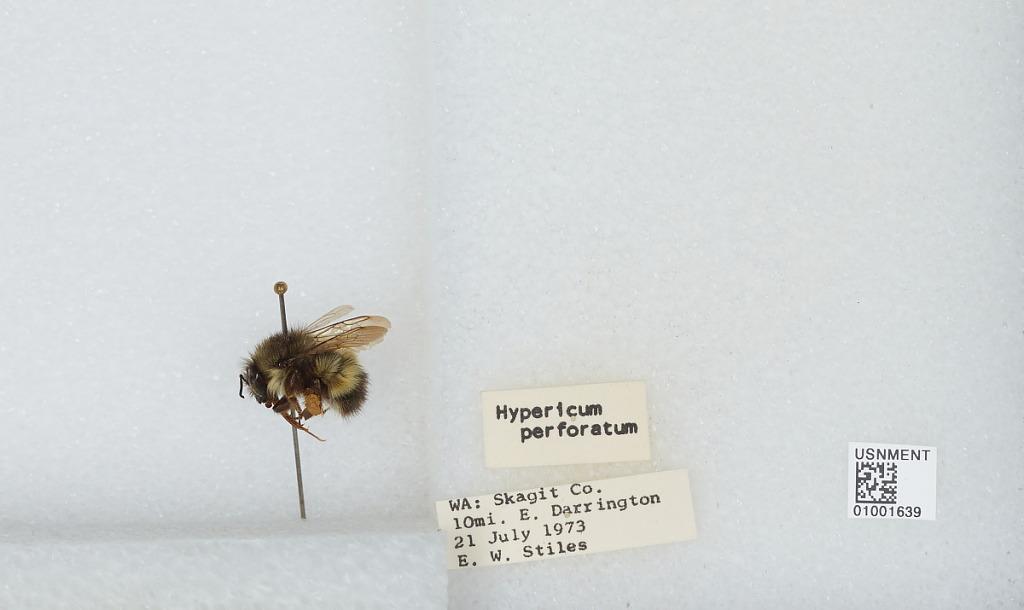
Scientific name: Bombus (Pyrobombus) flavifrons Cresson
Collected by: E. Stiles
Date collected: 1973-7-21
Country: United States
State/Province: Washington
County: Skagit
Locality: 10 miles east of Darrington
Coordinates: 48.2517, -121.384